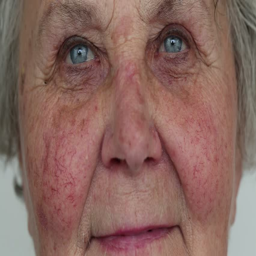
close up cropped view of the face of an attractive senior woman with fair hair , blue eyes and wrinkled skin looking directly into the camera with a calm expression